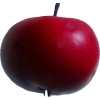
Label: Apple 11